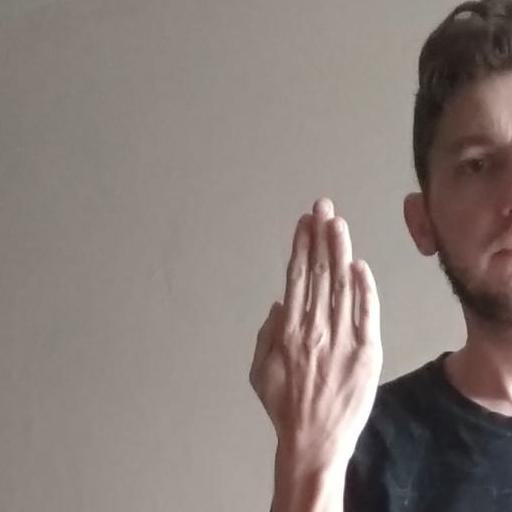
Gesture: stop_inverted